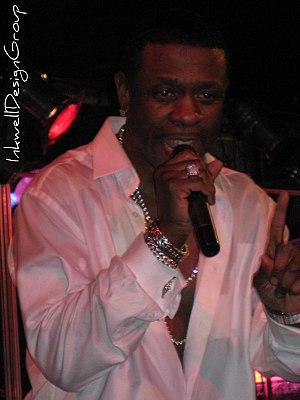
Pourquoi je me suis marié ? est un film américain réalisé par Tyler Perry, sorti en 2007.
Keith Sweat, né Keith Crier le 22 juillet 1961 à New York est un chanteur-compositeur américain R'n'B/soul, il est l'un des inventeurs du new jack swing.